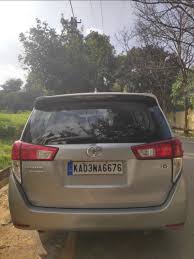
Label: noambulance